The Spitting Image

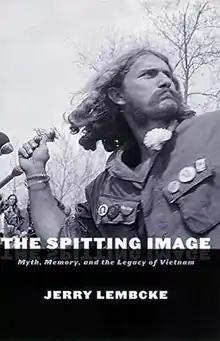

The Spitting Image: Myth, Memory and the Legacy of Vietnam is a 1998 book by Vietnam veteran and sociology professor Jerry Lembcke. The book is an analysis of the widely believed narrative that American soldiers were spat upon and insulted by anti-war protesters upon returning home from the Vietnam War. The book examines the origin of the earliest stories; the popularization of the "spat-upon image" through Hollywood films and other media, and the role of print news media in perpetuating the now iconic image through which the history of the war and anti-war movement has come to be represented.